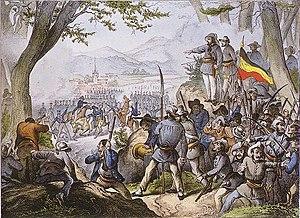
Friedrich Franz Karl Hecker, est un homme politique et un révolutionnaire allemand du milieu du XIXᵉ siècle.
La révolution badoise de 1848 s'est déroulée de 1848 à 1849, dans le Grand-duché de Bade.
Gustav von Struve était un avocat, journaliste et homme politique allemand. Il fut un des meneurs du mouvement radical lors de la Révolution de Mars 1848 et des insurrections républicaines badoises de 1848/49.
La révolution de Mars, également dénommée révolution allemande de 1848, est le Printemps des peuples germaniques. Il s'agit de l'ensemble des révolutions qui éclatent entre mars 1848 et la fin de l'été 1849 au sein de la Confédération germanique et dans les provinces et pays sous domination de l'empire d'Autriche et du royaume de Prusse.